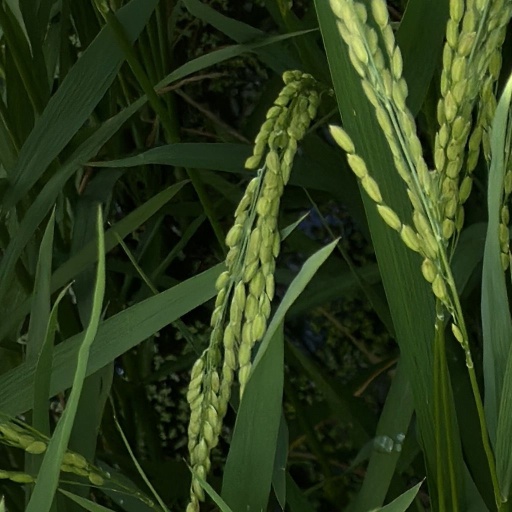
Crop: rice